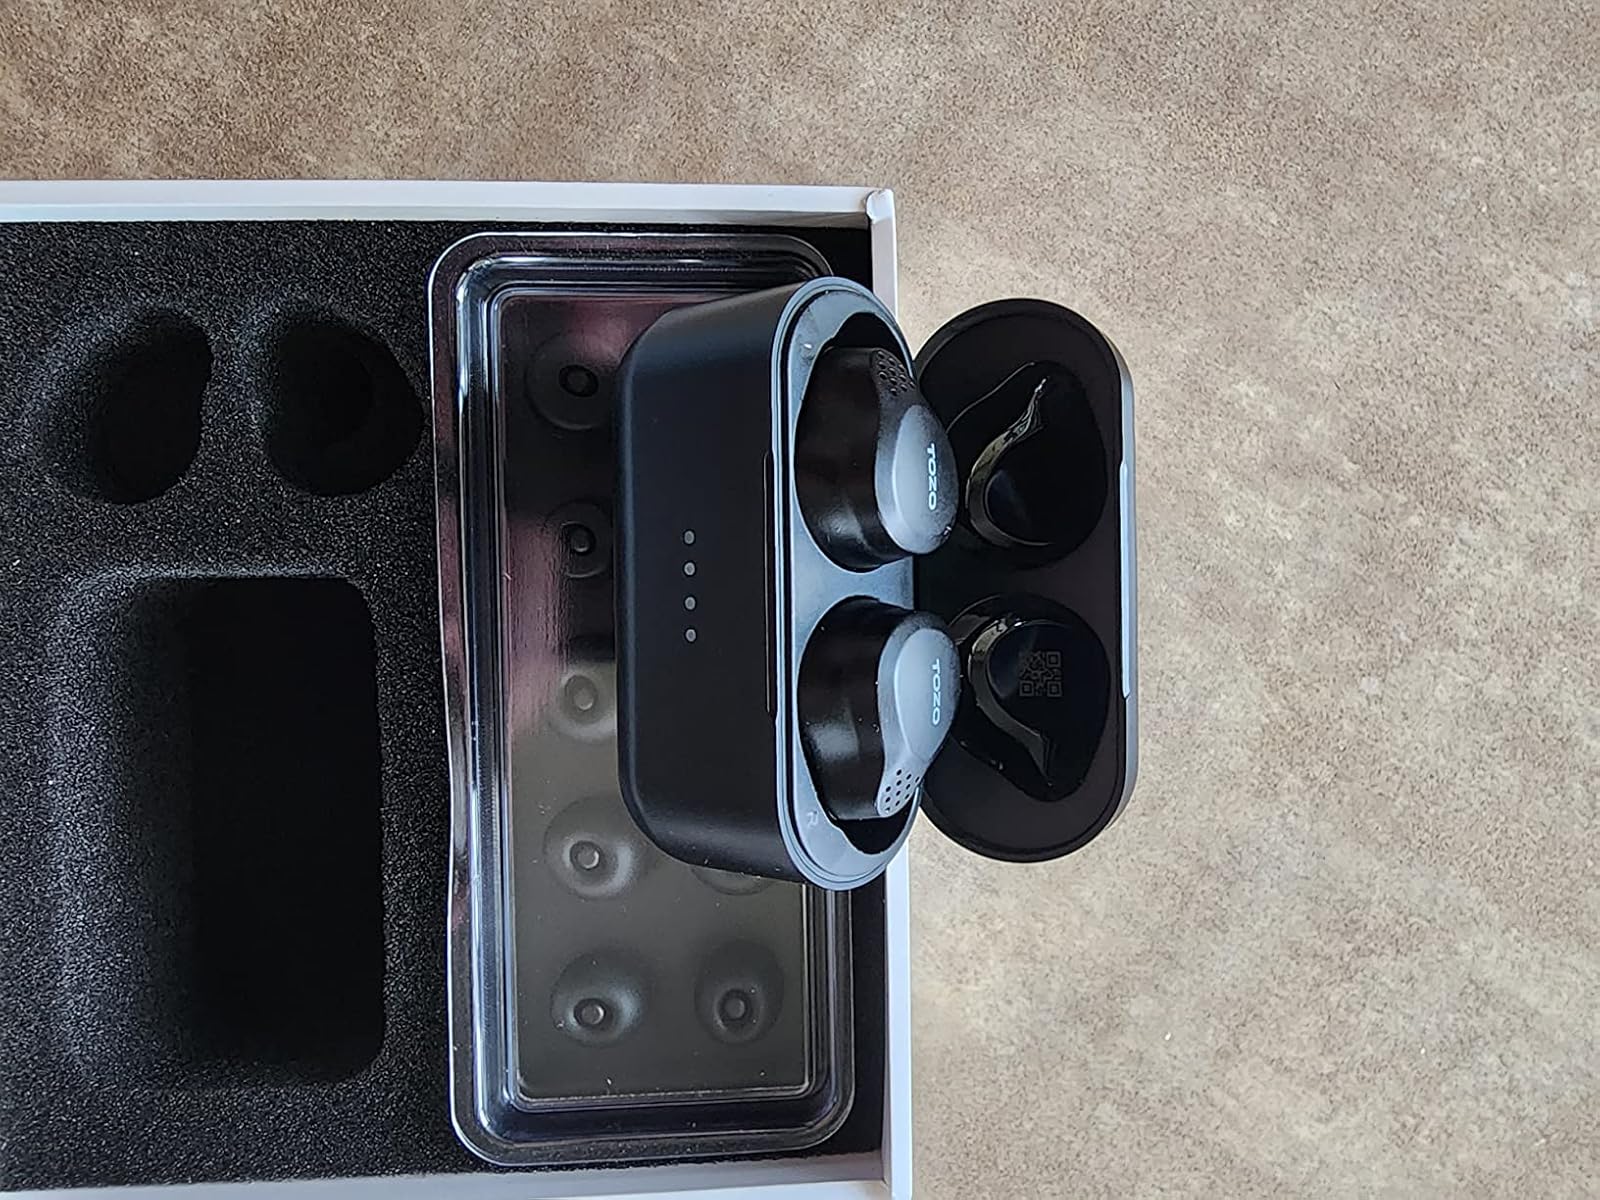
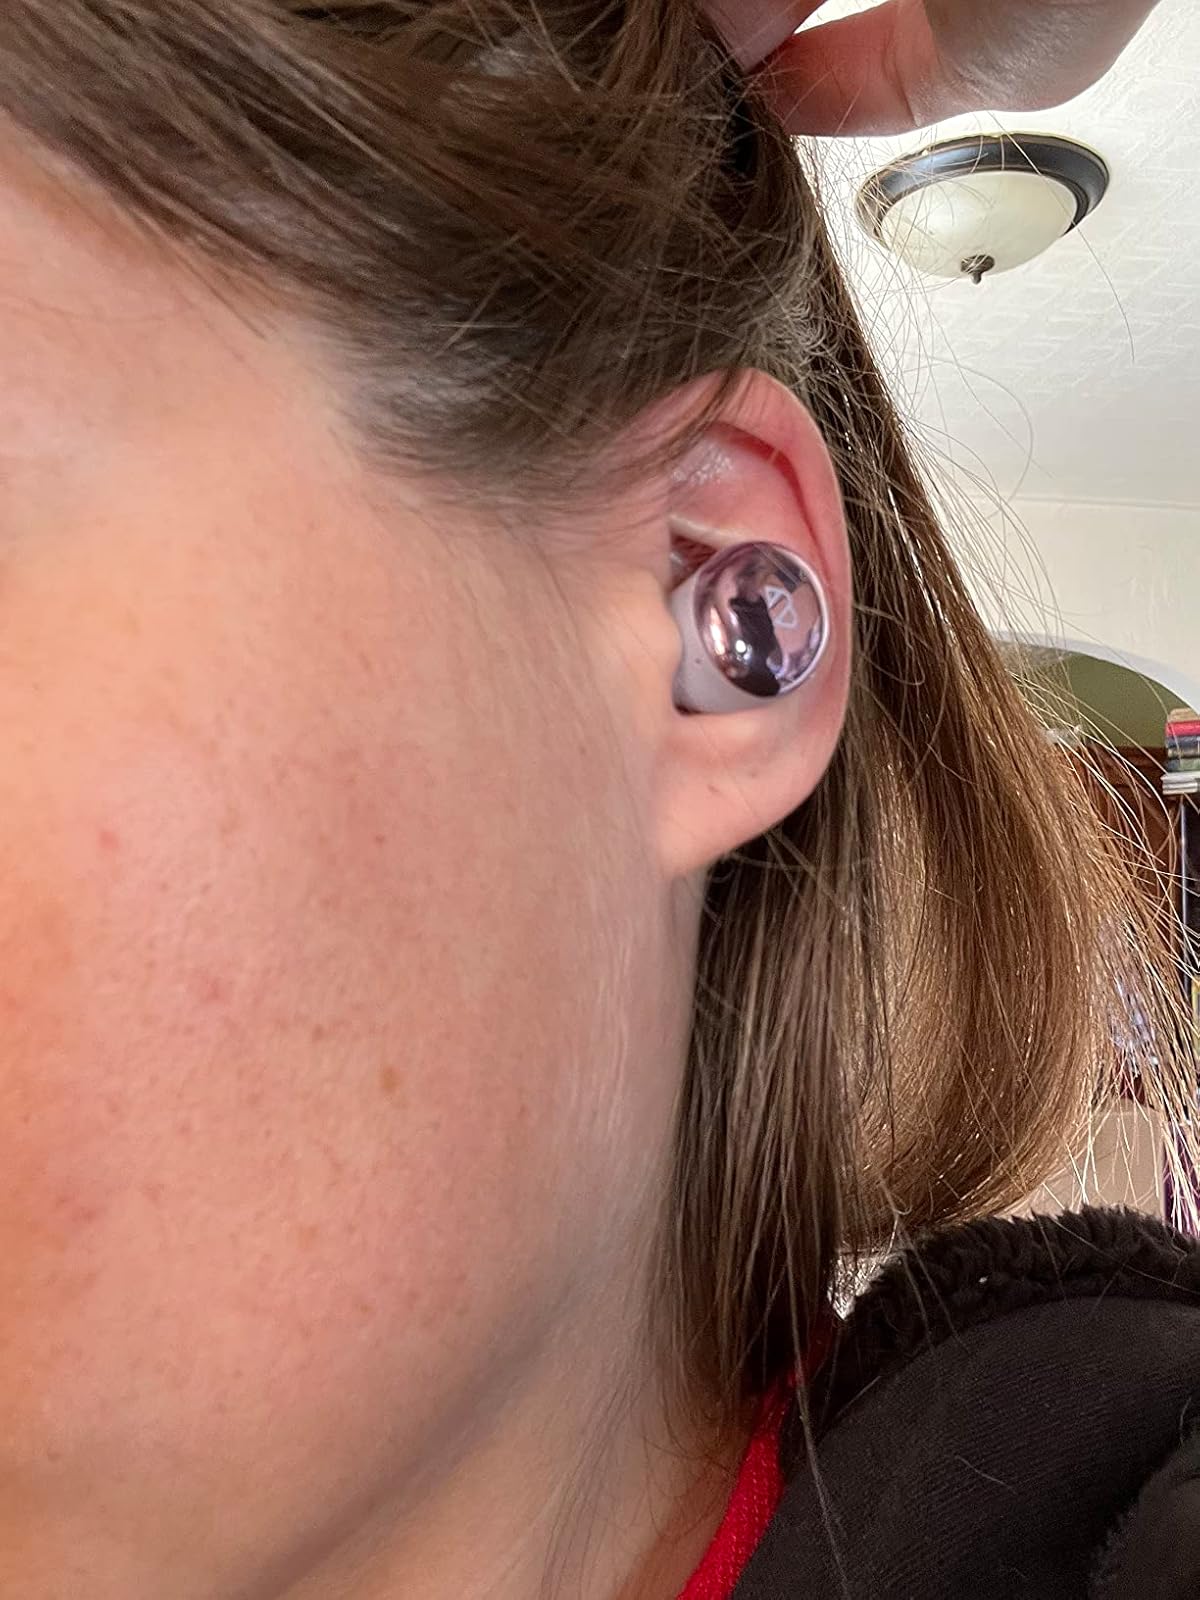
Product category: earbuds
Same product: no